Typhoon Wutip (2019)

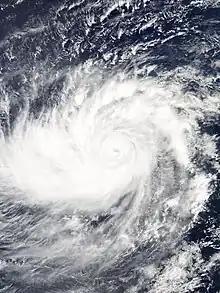
Typhoon Wutip coursing through Yap and Chuuk State on February 22

Tropical storm watches and warnings were issued for the states of Chuuk, Pohnpei, and Yap of the Federated States of Micronesia by the National Weather Service (NWS) office in Tiyan, Guam, as Tropical Depression 02W approached the island nation on February 19; the tropical storm warning for Faraulep in Yap was later canceled. The advisories were upgraded to typhoon watches and warnings after the tropical depression had intensified into Tropical Storm Wutip on February 20, with forecasts stating that Wutip would soon strengthen into a typhoon. A Special Weather Statement was also released, advising residents to monitor the situation and take note of instructions. While schools, community halls, and gymnasiums were all used as shelter, some shelters did not provide food and water or proper restrooms.